Penn House

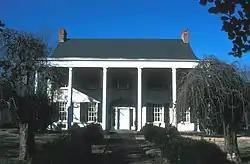
Penn House, July 1971

Penn House is a historic home located at Reidsville, Rockingham County, North Carolina. The main house was built in 1932, and is a -story, Colonial Revival-style blond brick dwelling. The house consists of the main block; a one-story, L-shaped wing; a one-story servants' quarters; and a one-story kitchen wing behind the main block. The front facade features a full-facade, full-height portico with six Corinthian order columns. It replaced a Prairie School inspired dwelling erected on the site about 1910. Also on the property are the contributing two-story garage and servants' apartment (c. 1914–1922); smokehouse (before 1922); slate-roofed gazebo; pump house (1922–1929); and two greenhouses.